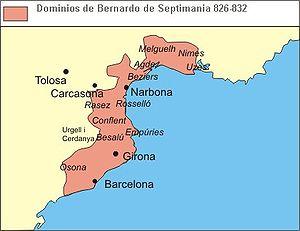
Hugues III, ou Hugo, de Tours et de la Haute Alsace était comte de Tours et duc de la Haute Alsace durant les règnes de Charlemagne et Louis le Pieux.
La Révolte d'Aissó correspond au soulèvement armé qui oppose entre 826 et 827 la noblesse autochtone de la marche d'Espagne conduite par Ayxun ibn Sulayman ibn Yaqdhan al-Arabí, dit Aissó ou Ayxun, à la noblesse franque arrivée avec la conquête carolingienne conduite par Bernard de Septimanie qui est alors comte de Barcelone et de Gérone, comte de Toulouse, duc de Septimanie.
Le titre de Marquis de Gothie ou Margrave de Gothie était un titre de noblesse, parfois assumé par son titulaire comme un signe de suprématie dans la région de Gothie qui était situé dans la région historique de Septimanie dans le sud de la France, qui est devenue plus tard une partie du Languedoc. Le Marquisat comprenait notamment les villes de Narbonne, Agde, Béziers, Melgoy, Nîmes et Uzès, aux IXe et Xe siècles.
Bernard de Septimanie, comte d'Autun, duc puis marquis de Septimanie, comte de Barcelone et comte de Toulouse est un aristocrate de l'époque carolingienne. Fils de Guillaume de Gellone, cousin de l'empereur Charlemagne, il est issu d'un des lignages les plus importants de l'empire franc, les Guilhelmides. Il joue un rôle important en Aquitaine et dans la Marche d'Espagne, mais aussi à la cour impériale de Louis le Pieux, participant aux différents troubles qui agitent l'empire entre 830 et 843. Il finit exécuté à Toulouse sur l'ordre du roi Charles le Chauve.